Winter Hill transmitting station

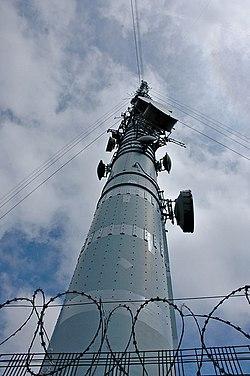
A view of the mast from beneath, illustrating the tubular structure

Unlike most masts, which are of a lattice design, Winter Hill mast is of a tubular construction. Five other masts in England share this design (Belmont, Bilsdale, Mendip, Waltham and the original ill-fated structure at Emley Moor).